Paraguay and the World Bank

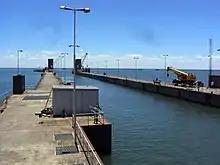
Yacyretá Dam

The Yacyretá Dam is a dam and hydroelectric power plant located between Argentina and Paraguay on the Paraná river. The project received a total of $766 million from the World Bank between 1979 and 1992 while initially being projected to cost around $2.6 billion. This estimate proved to be incorrect as the project has ended accumulating a price tag of over $12 billion to date and still does not operate at maximum capacity. This drastically increased project cost is attributed to a corruption scandal. During the construction of the project, engineering and construction companies and politicians siphoned off billions of dollars meant for the construction of the dam. Further sources of controversy include allegations that the World Bank violated its own environmental and supervision policies, accusations that were confirmed when the World Bank Inspection Panel visited the project and submitted a report outlining the policies that were violated. This did not stop the loans from being processed and in 1994, the floodgates of the dam were closed. The resulting flooding displaced 40,000 people and ravaged local infrastructure. Two species of aquatic snail are now extinct and pampas deer, capybara, certain water birds, and yacare cayman all suffered catastrophic population declines. There was also a large decline in the volume of certain species of fish in the Paraná river such as the Surubí. In 1997, World Bank Management issued a letter to the Paraguayan press claiming that it did not violate its policies on resettlement, environmental impacts, and community participation.